Tamara Lees

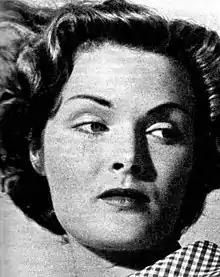
Lees in "Four Ways Out" (1951)

Tamara Lees (14 December 1924 – 22 December 1999), born as Diana Helena Tamara Mapplebeck, was an Austrian-born English film actress. She appeared in 48 films between 1947 and 1961.